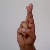
The image shows a hand gesture representing the letter 'R' in Indian Sign Language.